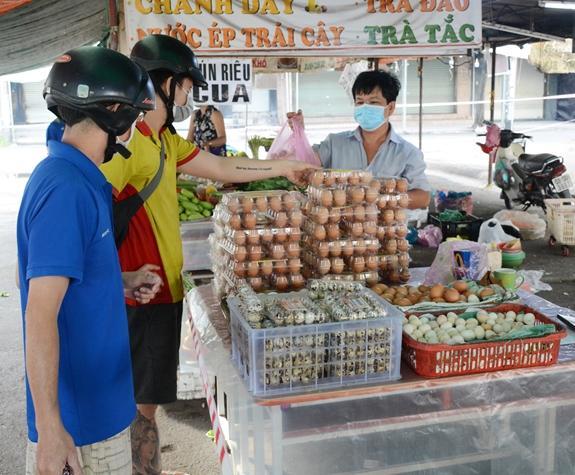
có nhiều sản phẩm trứng được trưng bày trên kệ hàng